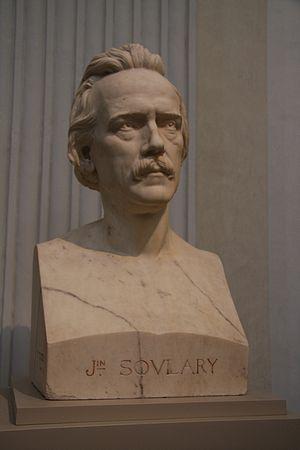
Buste de Joséphin Soulary par Charles Textor
Ils sont de Lyon ou ont marqué la ville de leur influence :
Charles Textor, né à Lyon le 30 août 1835 et mort dans la même ville le 29 septembre 1905, est un sculpteur français, essentiellement actif à Lyon.
Joseph Marie Soulary, dit Joséphin Soulary, est un poète français, fils d'un commerçant de Lyon d'origine génoise.